David Wynn

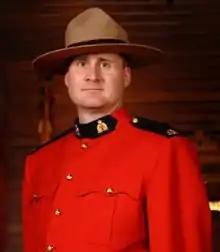

David Matthew Wynn (October 18, 1972 – January 21, 2015) was a Canadian police officer in the St. Albert RCMP in Alberta. David Wynn was shot and killed by Shawn Rehn in St. Albert's Apex Casino during a routine license plate check. He is the namesake of a defeated bill, Wynn's Law, that would have made it more difficult for suspects to make bail if they had a criminal history. David Wynn was posthumously awarded a bravery award by the RCMP commissioner.